Jan Lucanus

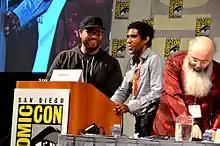
Lucanus (middle) at San Diego Comic Con, 2012

Jan Lucanus is an American comic book writer, filmmaker, martial artist, musical artist, and entrepreneur. He is the founder and CEO of the transmedia company Creative Impulse Entertainment, Inc., co-creator/co-writer of the mixed martial arts comic books series , is a filmmaker, an international martial arts champion in both the full contact sport of sanshou and the sport of tai chi pushing hands, and is a rapper/singer/songwriter. Lucanus also consults on business, production, and creative strategies for companies and individuals across comics, film, television, music, and games. He is a graduate of the New York University Maurice Kanbar Institute for Film & Television, Tisch School of the Arts, holding a degree in Film Production.